Transformers: The Last Knight

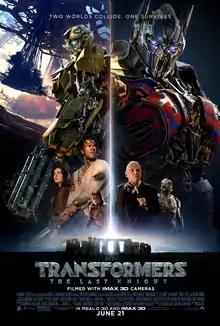
Theatrical release poster

Transformers: The Last Knight is a 2017 American science fiction action film based on Hasbro's "Transformers" toy line. It is the sequel to "" (2014) and the fifth installment in the "Transformers" film series. The film is directed by Michael Bay from a screenplay by Art Marcum, Matt Holloway, and Ken Nolan. It stars Mark Wahlberg reprising his role from "Age of Extinction", while Josh Duhamel, John Turturro and Glenn Morshower reprise their roles from the first three films, Stanley Tucci returns as a different character after also appearing in "Age of Extinction", and Laura Haddock and Anthony Hopkins join the cast. In the film, inventor Cade Yeager is gifted a Talisman by a dying Transformer knight, and is soon recruited by an eccentric British professor to save the world from the impending threat of Unicron.